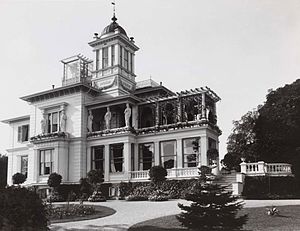
Johan Schrøder (arkitekt) / Udvalgte værker
Hvidøre Slot
Johan Schrøder var en dansk arkitekt, der primært havde sit virke i København. Hans søn, Kay Schrøder, var også arkitekt. Schrøders festlige bygninger i historicistisk stil præger stadig hovedstaden. Schrøder var bror til maleren Bernhard Schrøder.